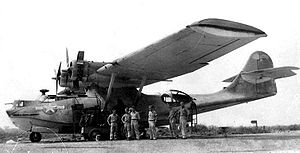
Consolidated PBY Catalina / Varianter / USAAF
En OA-10 og dens besætning
Consolidated PBY Catalina, i Canadisk tjeneste kendt som Canso, er et amerikansk søfly især beregnet til patrulje, overvågning og søredning.